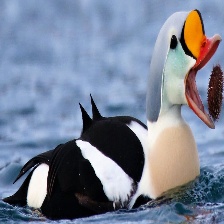
Species: KING EIDER
Scientific name: SOMATERIA SPECTABILIS
ImageNet parent category: drake